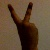
The image shows a hand gesture representing the number 2 in Indian Sign Language.